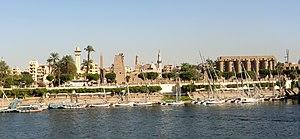
Louxor vu du Nil.
Louxor ou Louqsor, en arabe : الأقصر / al-uqṣur, est une ville située sur la rive droite du Nil, en Haute-Égypte, située à environ 700 km au sud du Caire et à environ 300 km au nord d'Assouan. Selon le recensement de 2006, c'est à présent une ville de 429 000 habitants — qui tous, vivent directement ou indirectement du tourisme —, ce qui la place au neuvième rang des villes égyptiennes.